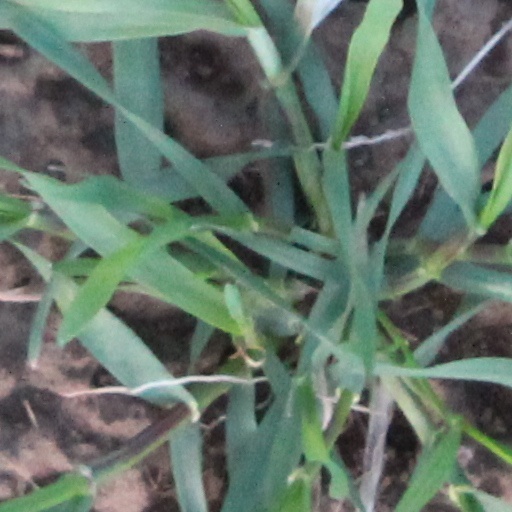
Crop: wheat